Pierre Janssen

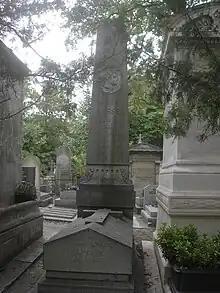
Janssen's grave in Paris

Janssen died at Meudon on 23 December 1907 and was buried at Père Lachaise Cemetery in Paris, with the name "J. Janssen" inscribed on his tomb. During his life he was made a Knight of the Legion of Honor and a Foreign Member of the Royal Society of London.